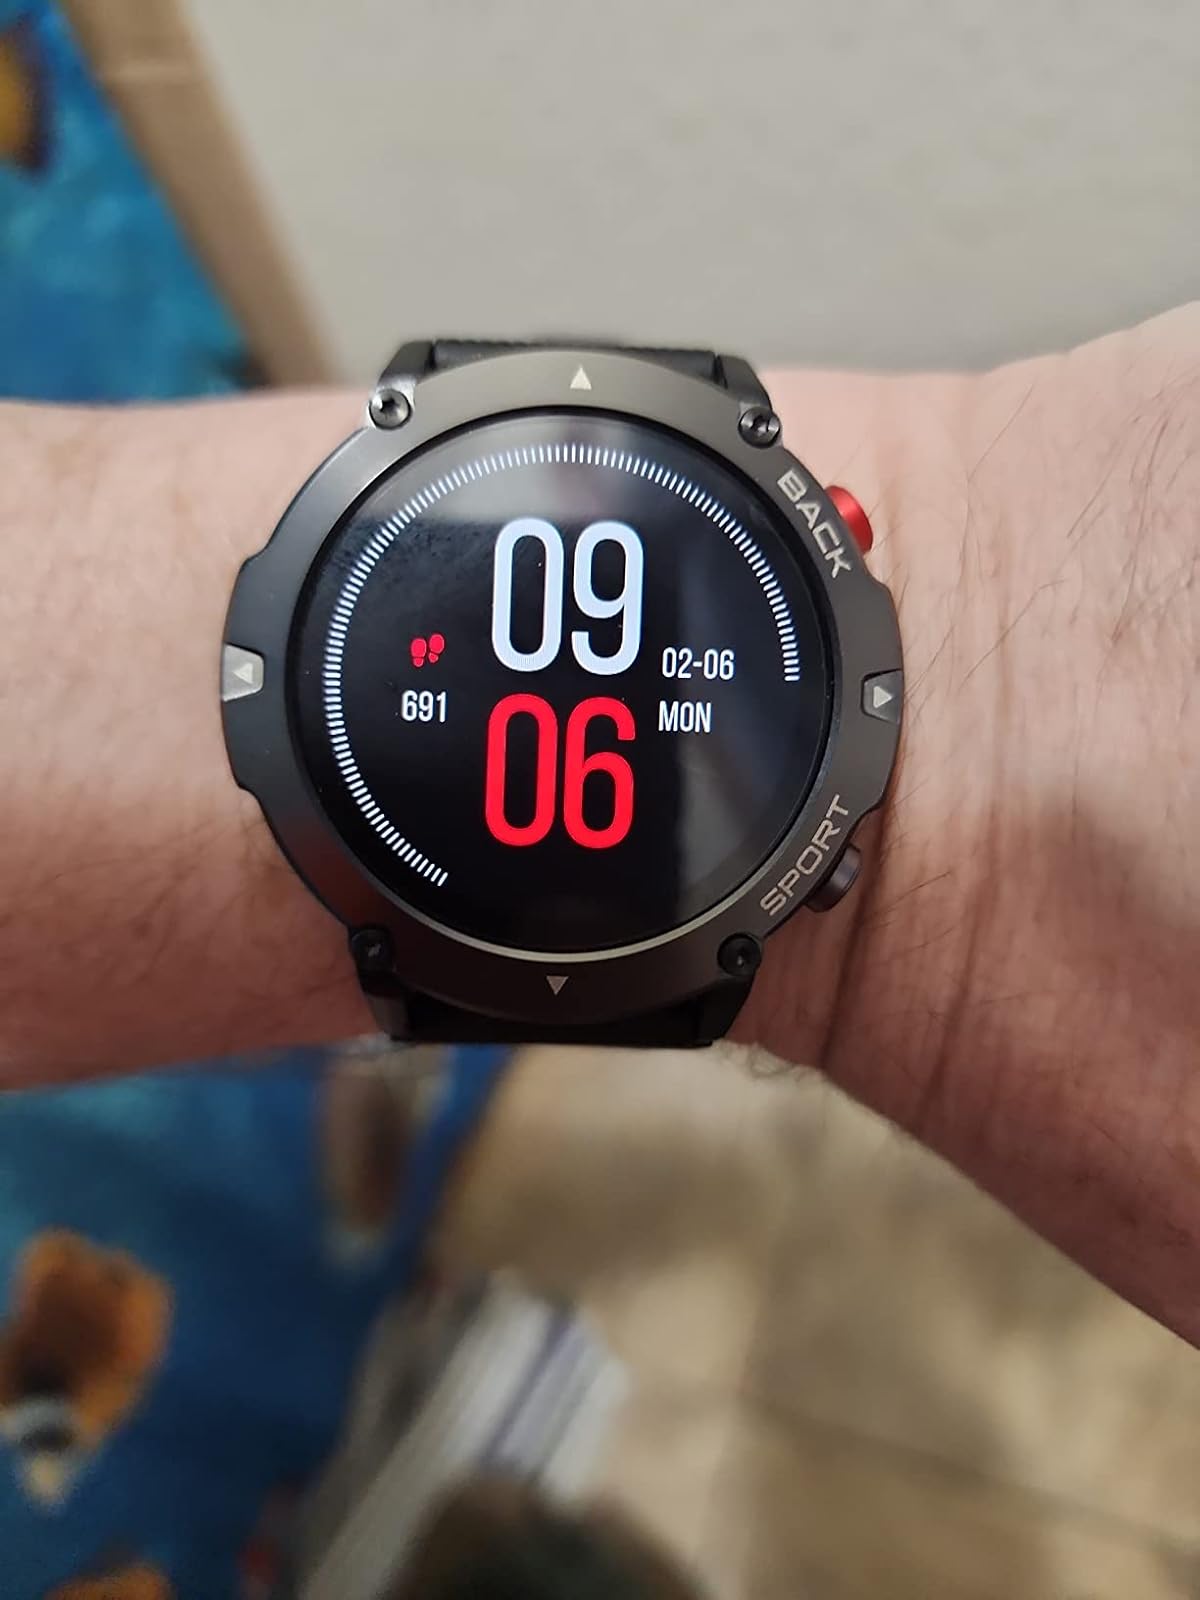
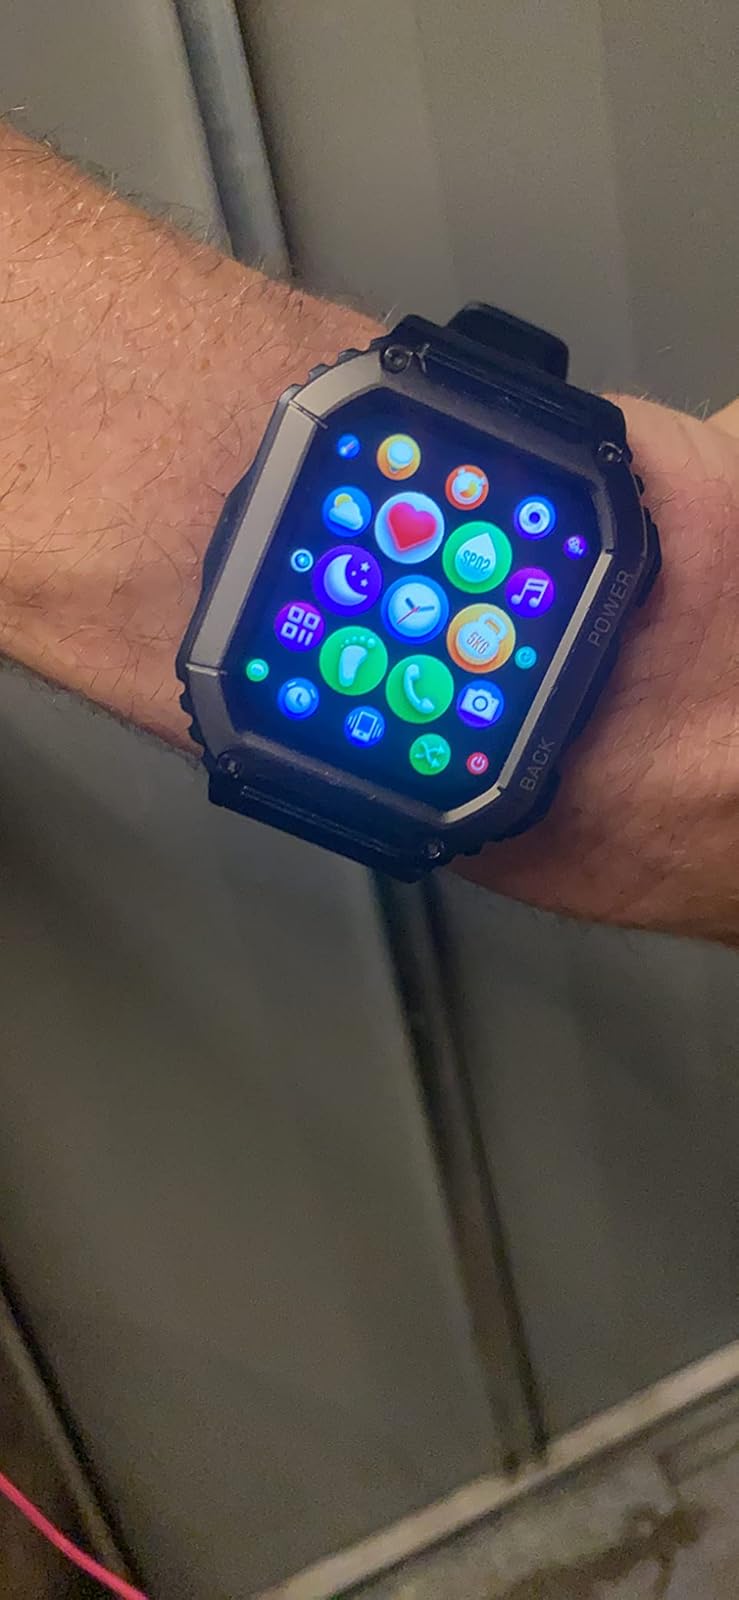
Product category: smartwatch
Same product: no